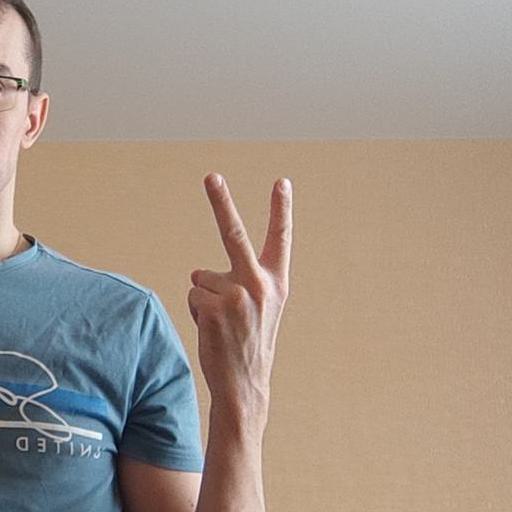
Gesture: peace_inverted